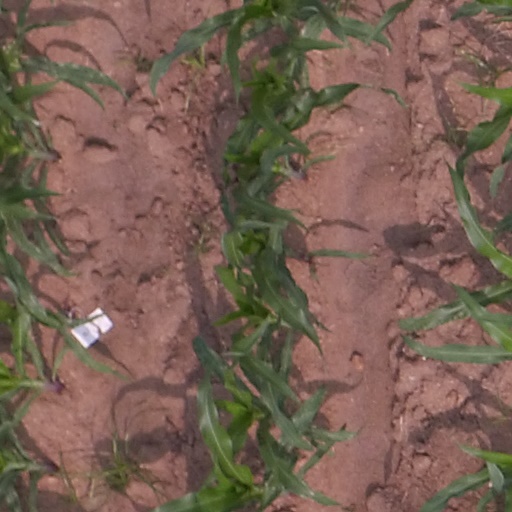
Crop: maize; corn